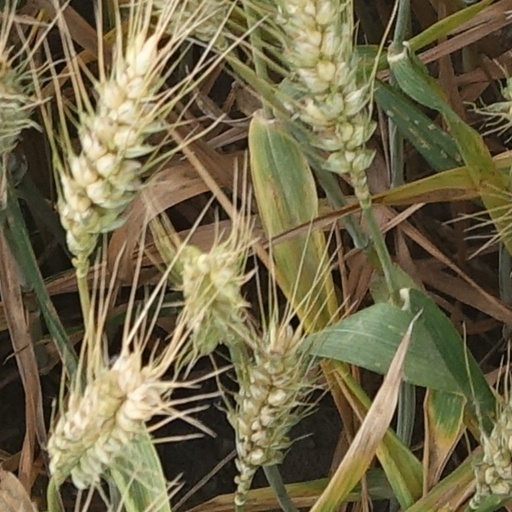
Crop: wheat